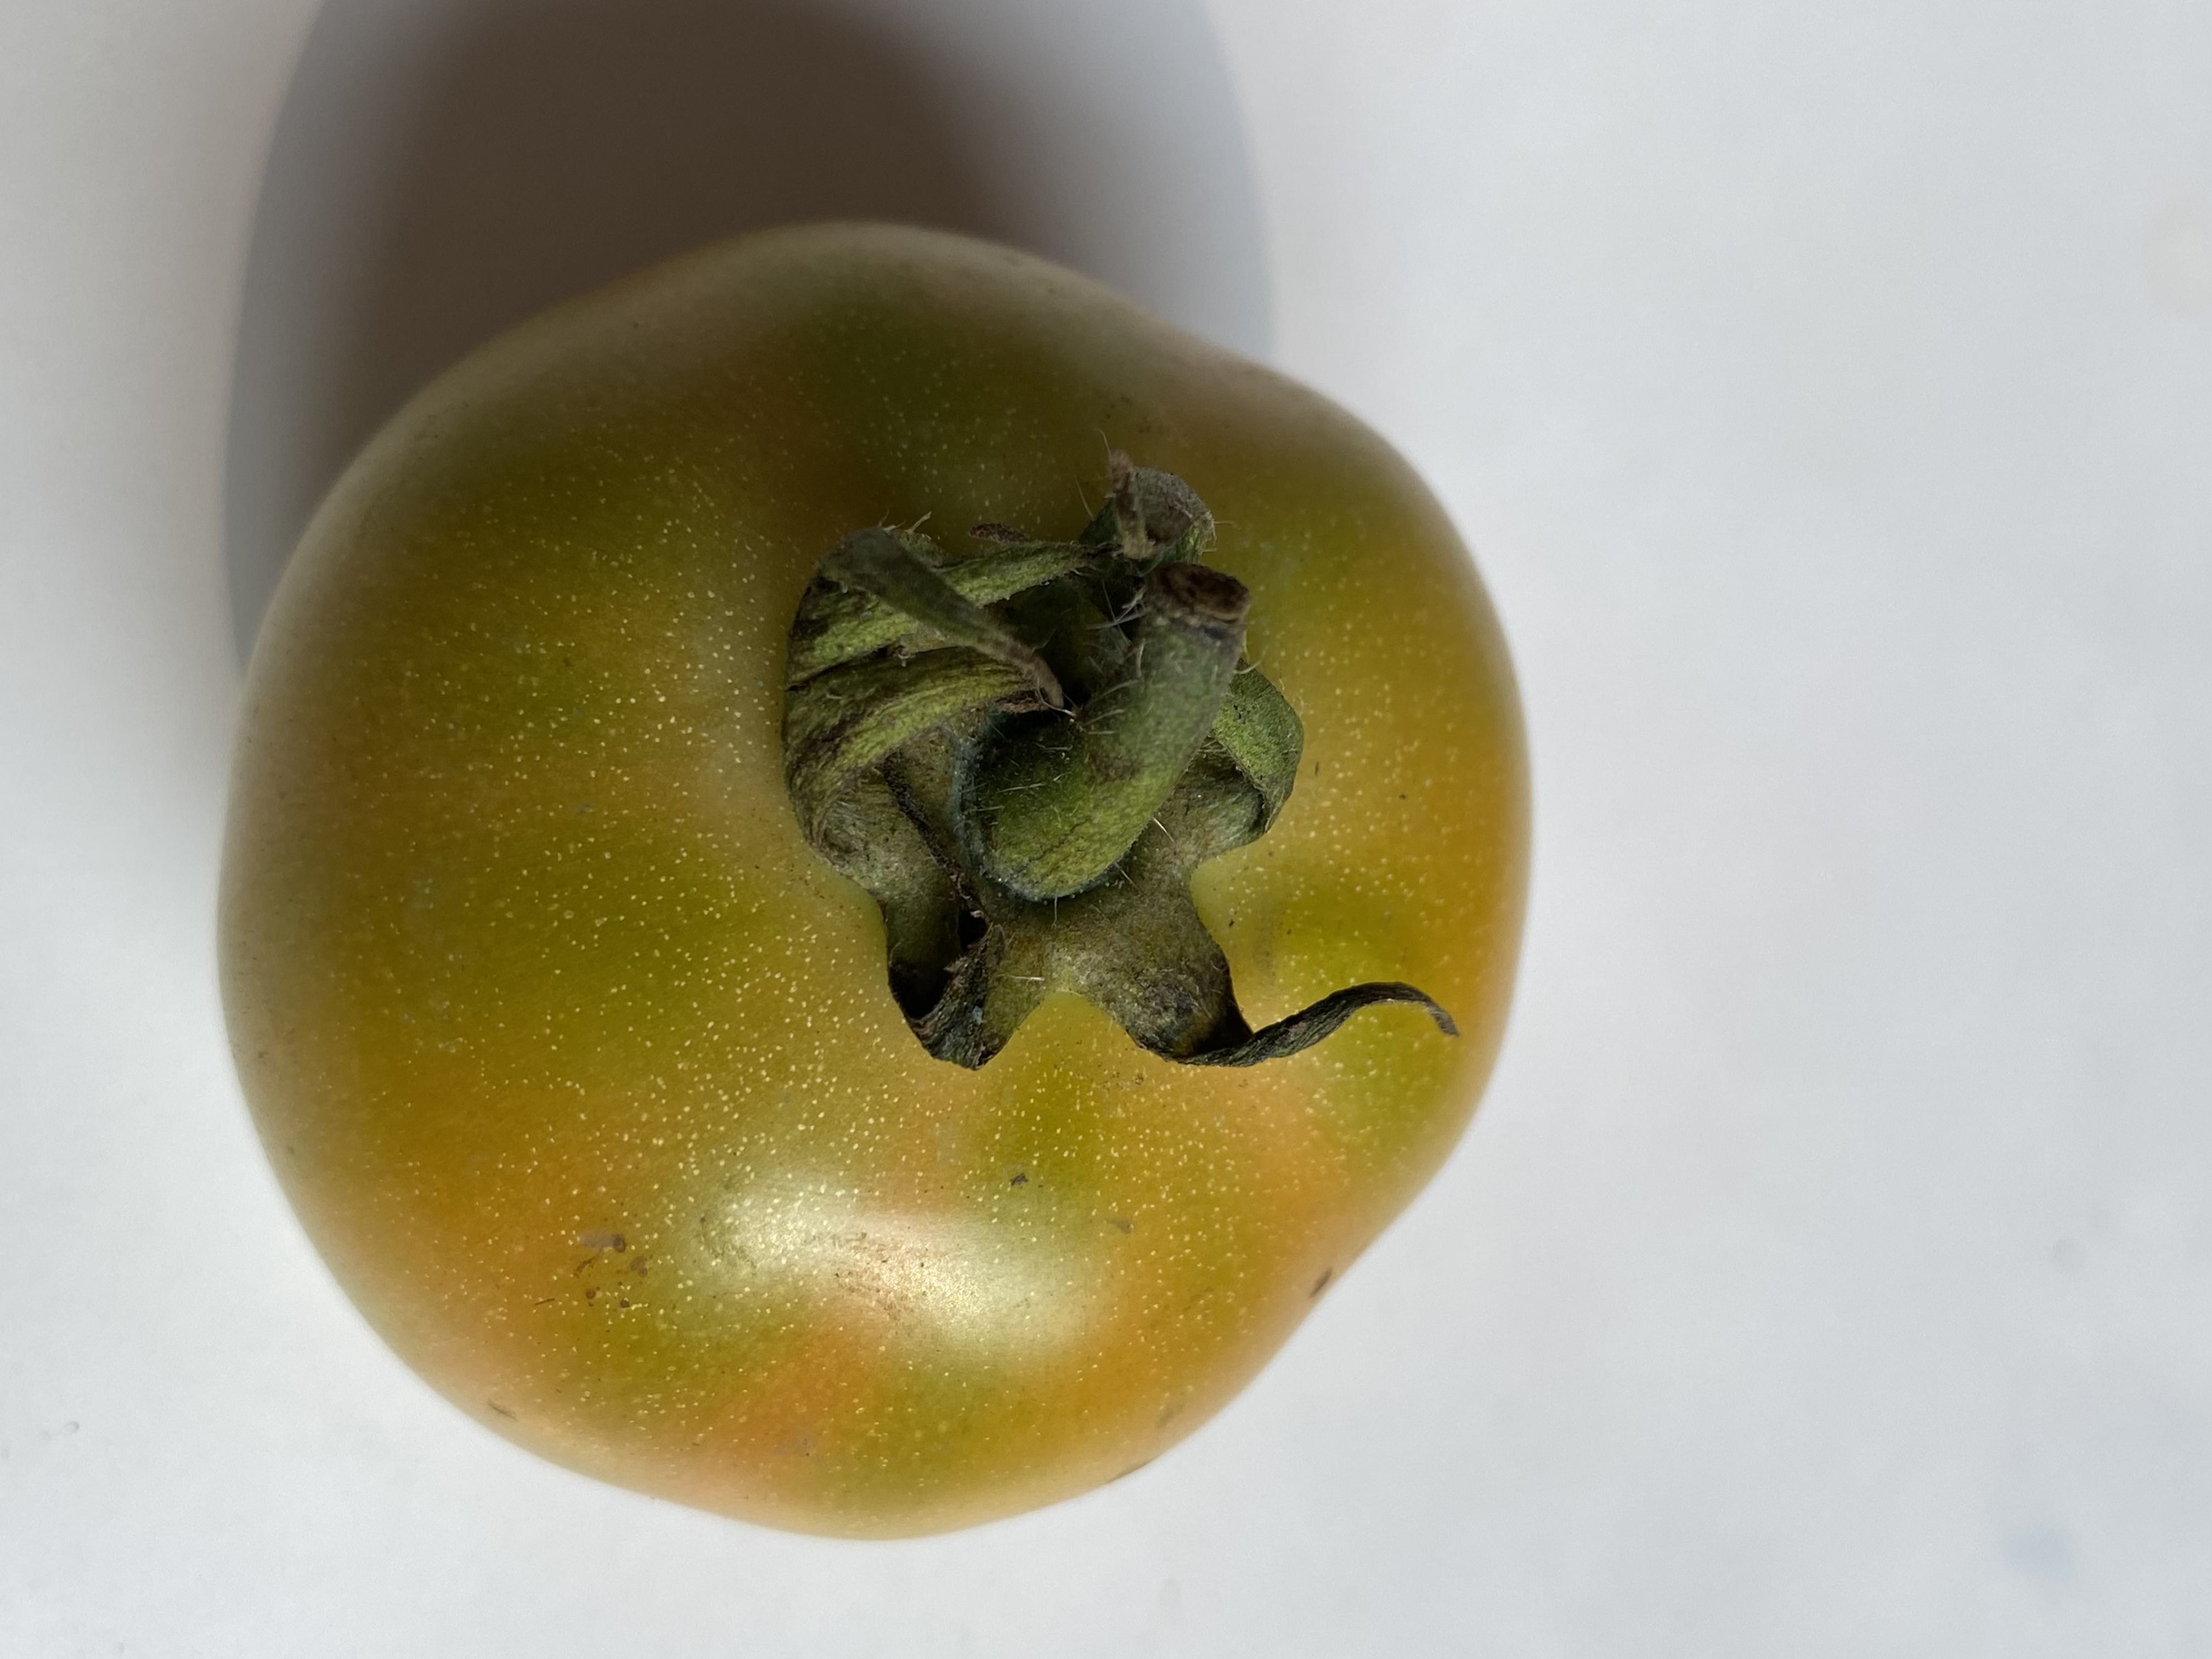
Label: Fresh